Question: Please indicate a possible affordance area of baseball bat that can be used for hitting
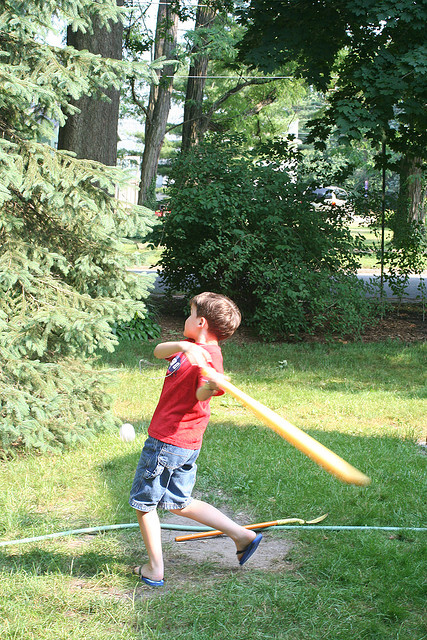
Answer: [277.634, 426.734, 361.039, 484.606]